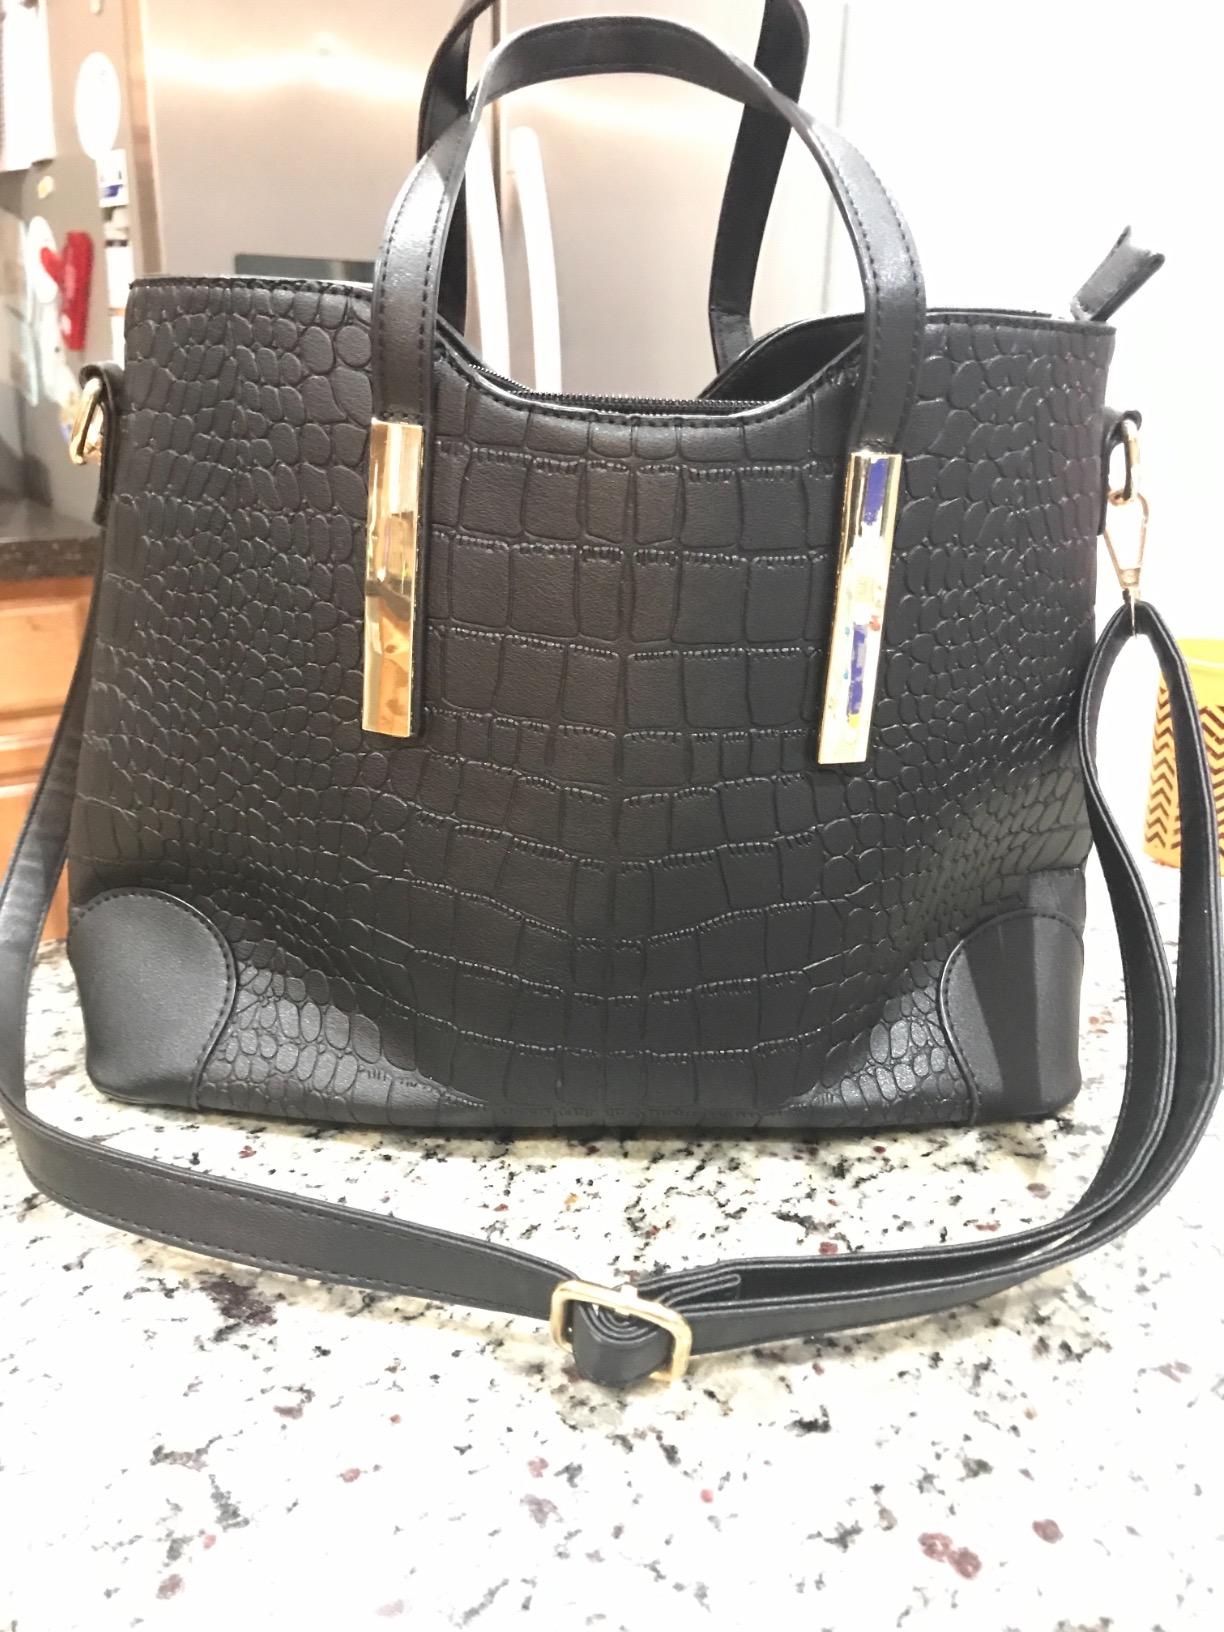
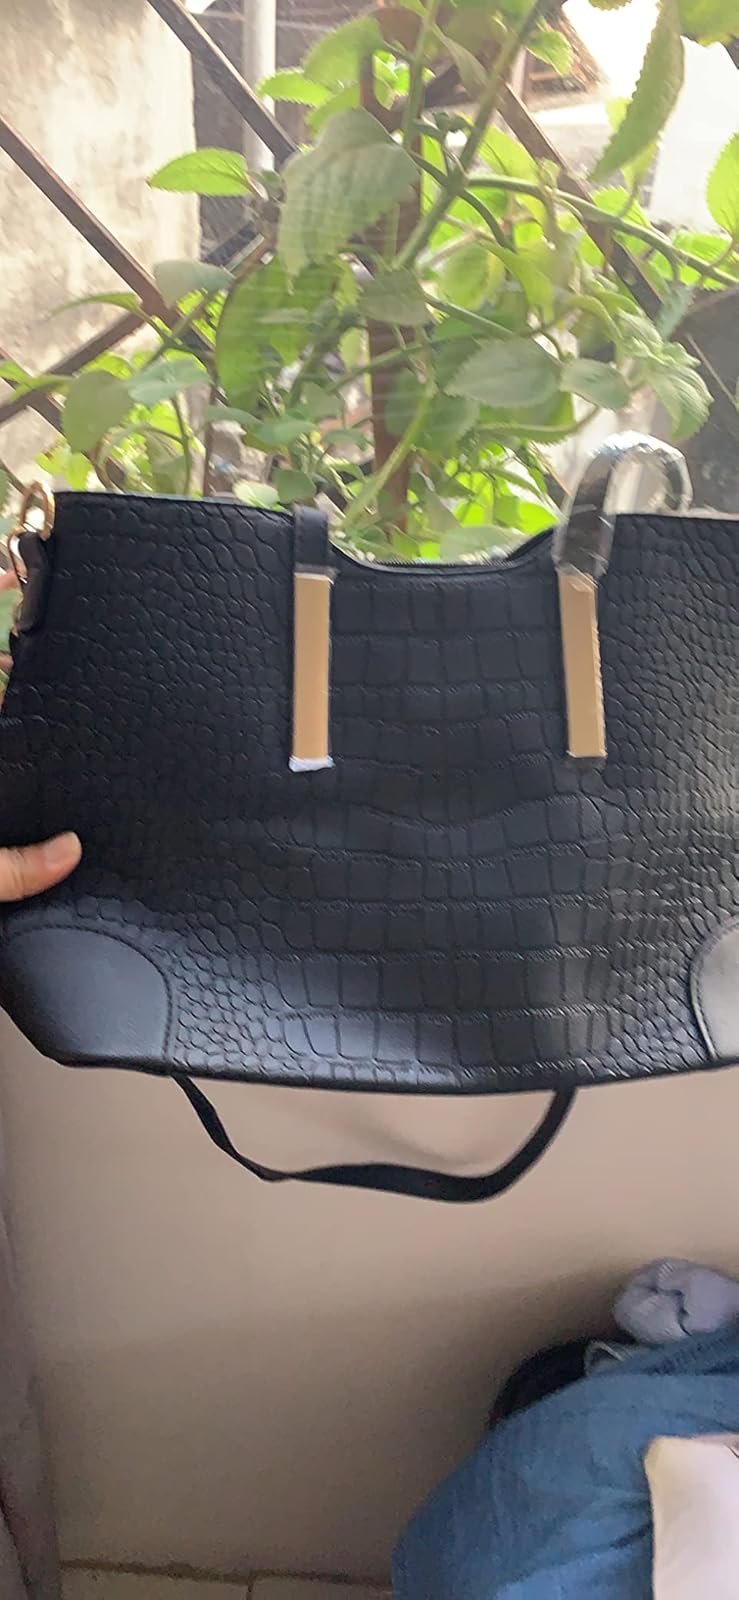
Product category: accessories_handbag
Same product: yes